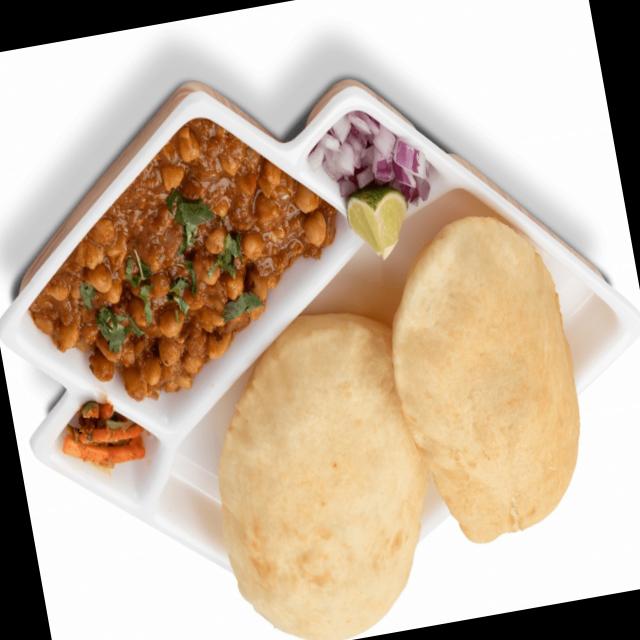
Dish: chole_bhature